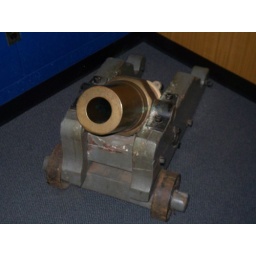
We are putting this in Pauls truck bed